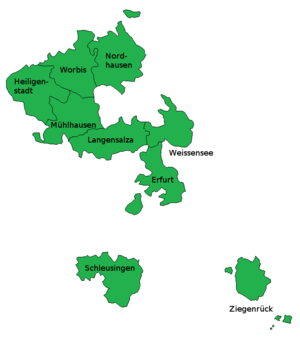
Le district d’Erfurt est un district prussien de la province de Saxe dont le siège administratif se trouve à Erfurt. Il est créé le 22 avril 1816 et dissous de facto en 1944 et officiellement en 1945.